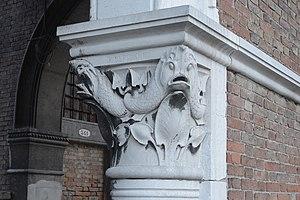
Chapiteau de Domenico Rupolo dans le Pescheria (néogothique, XXe siècle) à Venise